2018 PBA Commissioner's Cup finals

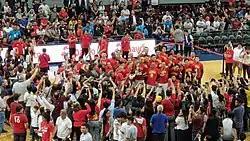
Barangay Ginebra San Miguel poses with the Commissioner's Cup trophy after winning their finals series against the San Miguel Beermen at the Mall of Asia Arena.

The 2018 Commissioner's Cup finals was on TV5 with simulcasts on PBA Rush (both in standard and high definition). TV5's radio arm, Radyo5 provided the radio play-by-play coverage.